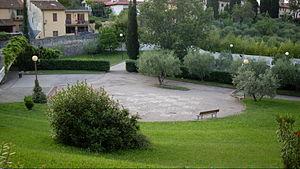
Signa est une commune de la ville métropolitaine de Florence en Toscane.